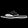
Label: Sandal